Messalo River

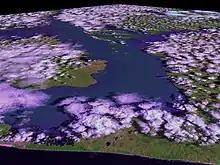
Floods in Mozambique in 2000

The 247 highway crosses the Messalo River. The major settlements on the river include Natulo and Marere (on the coast).